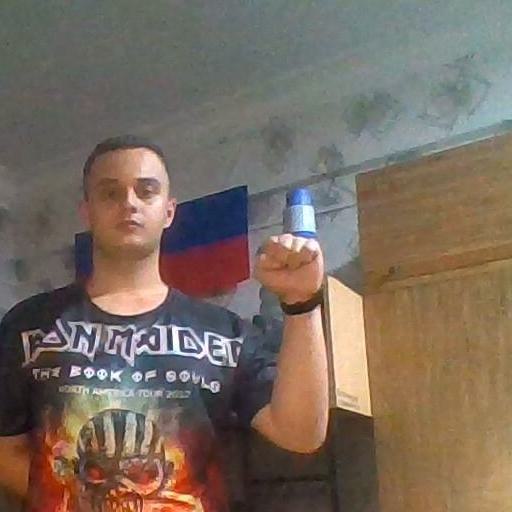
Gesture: fist